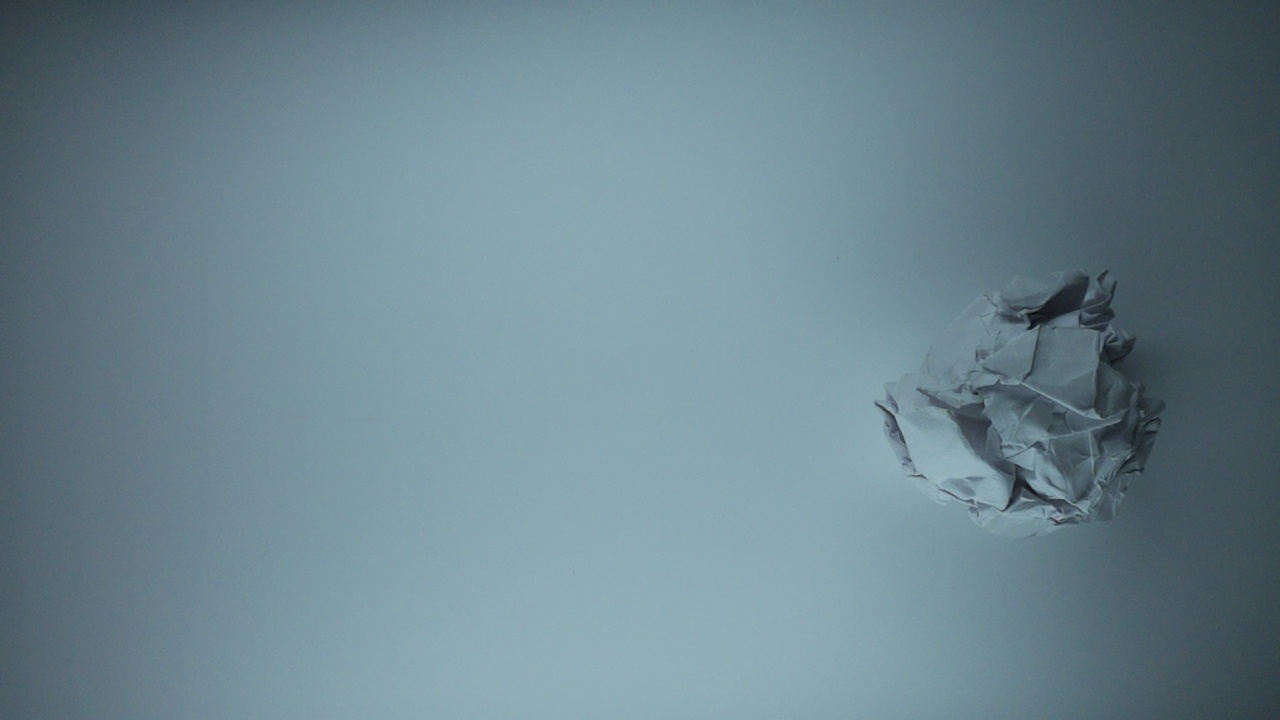
Label: recycle